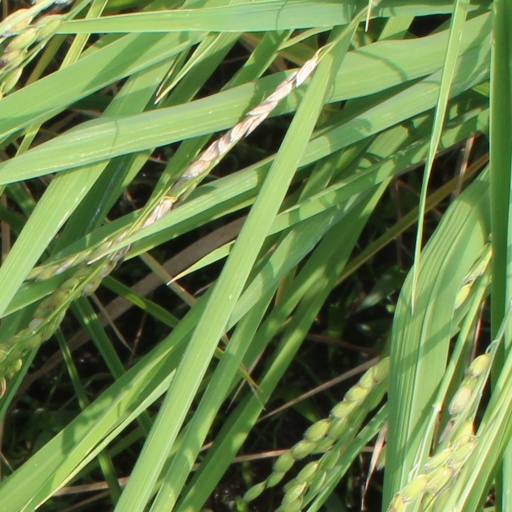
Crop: rice